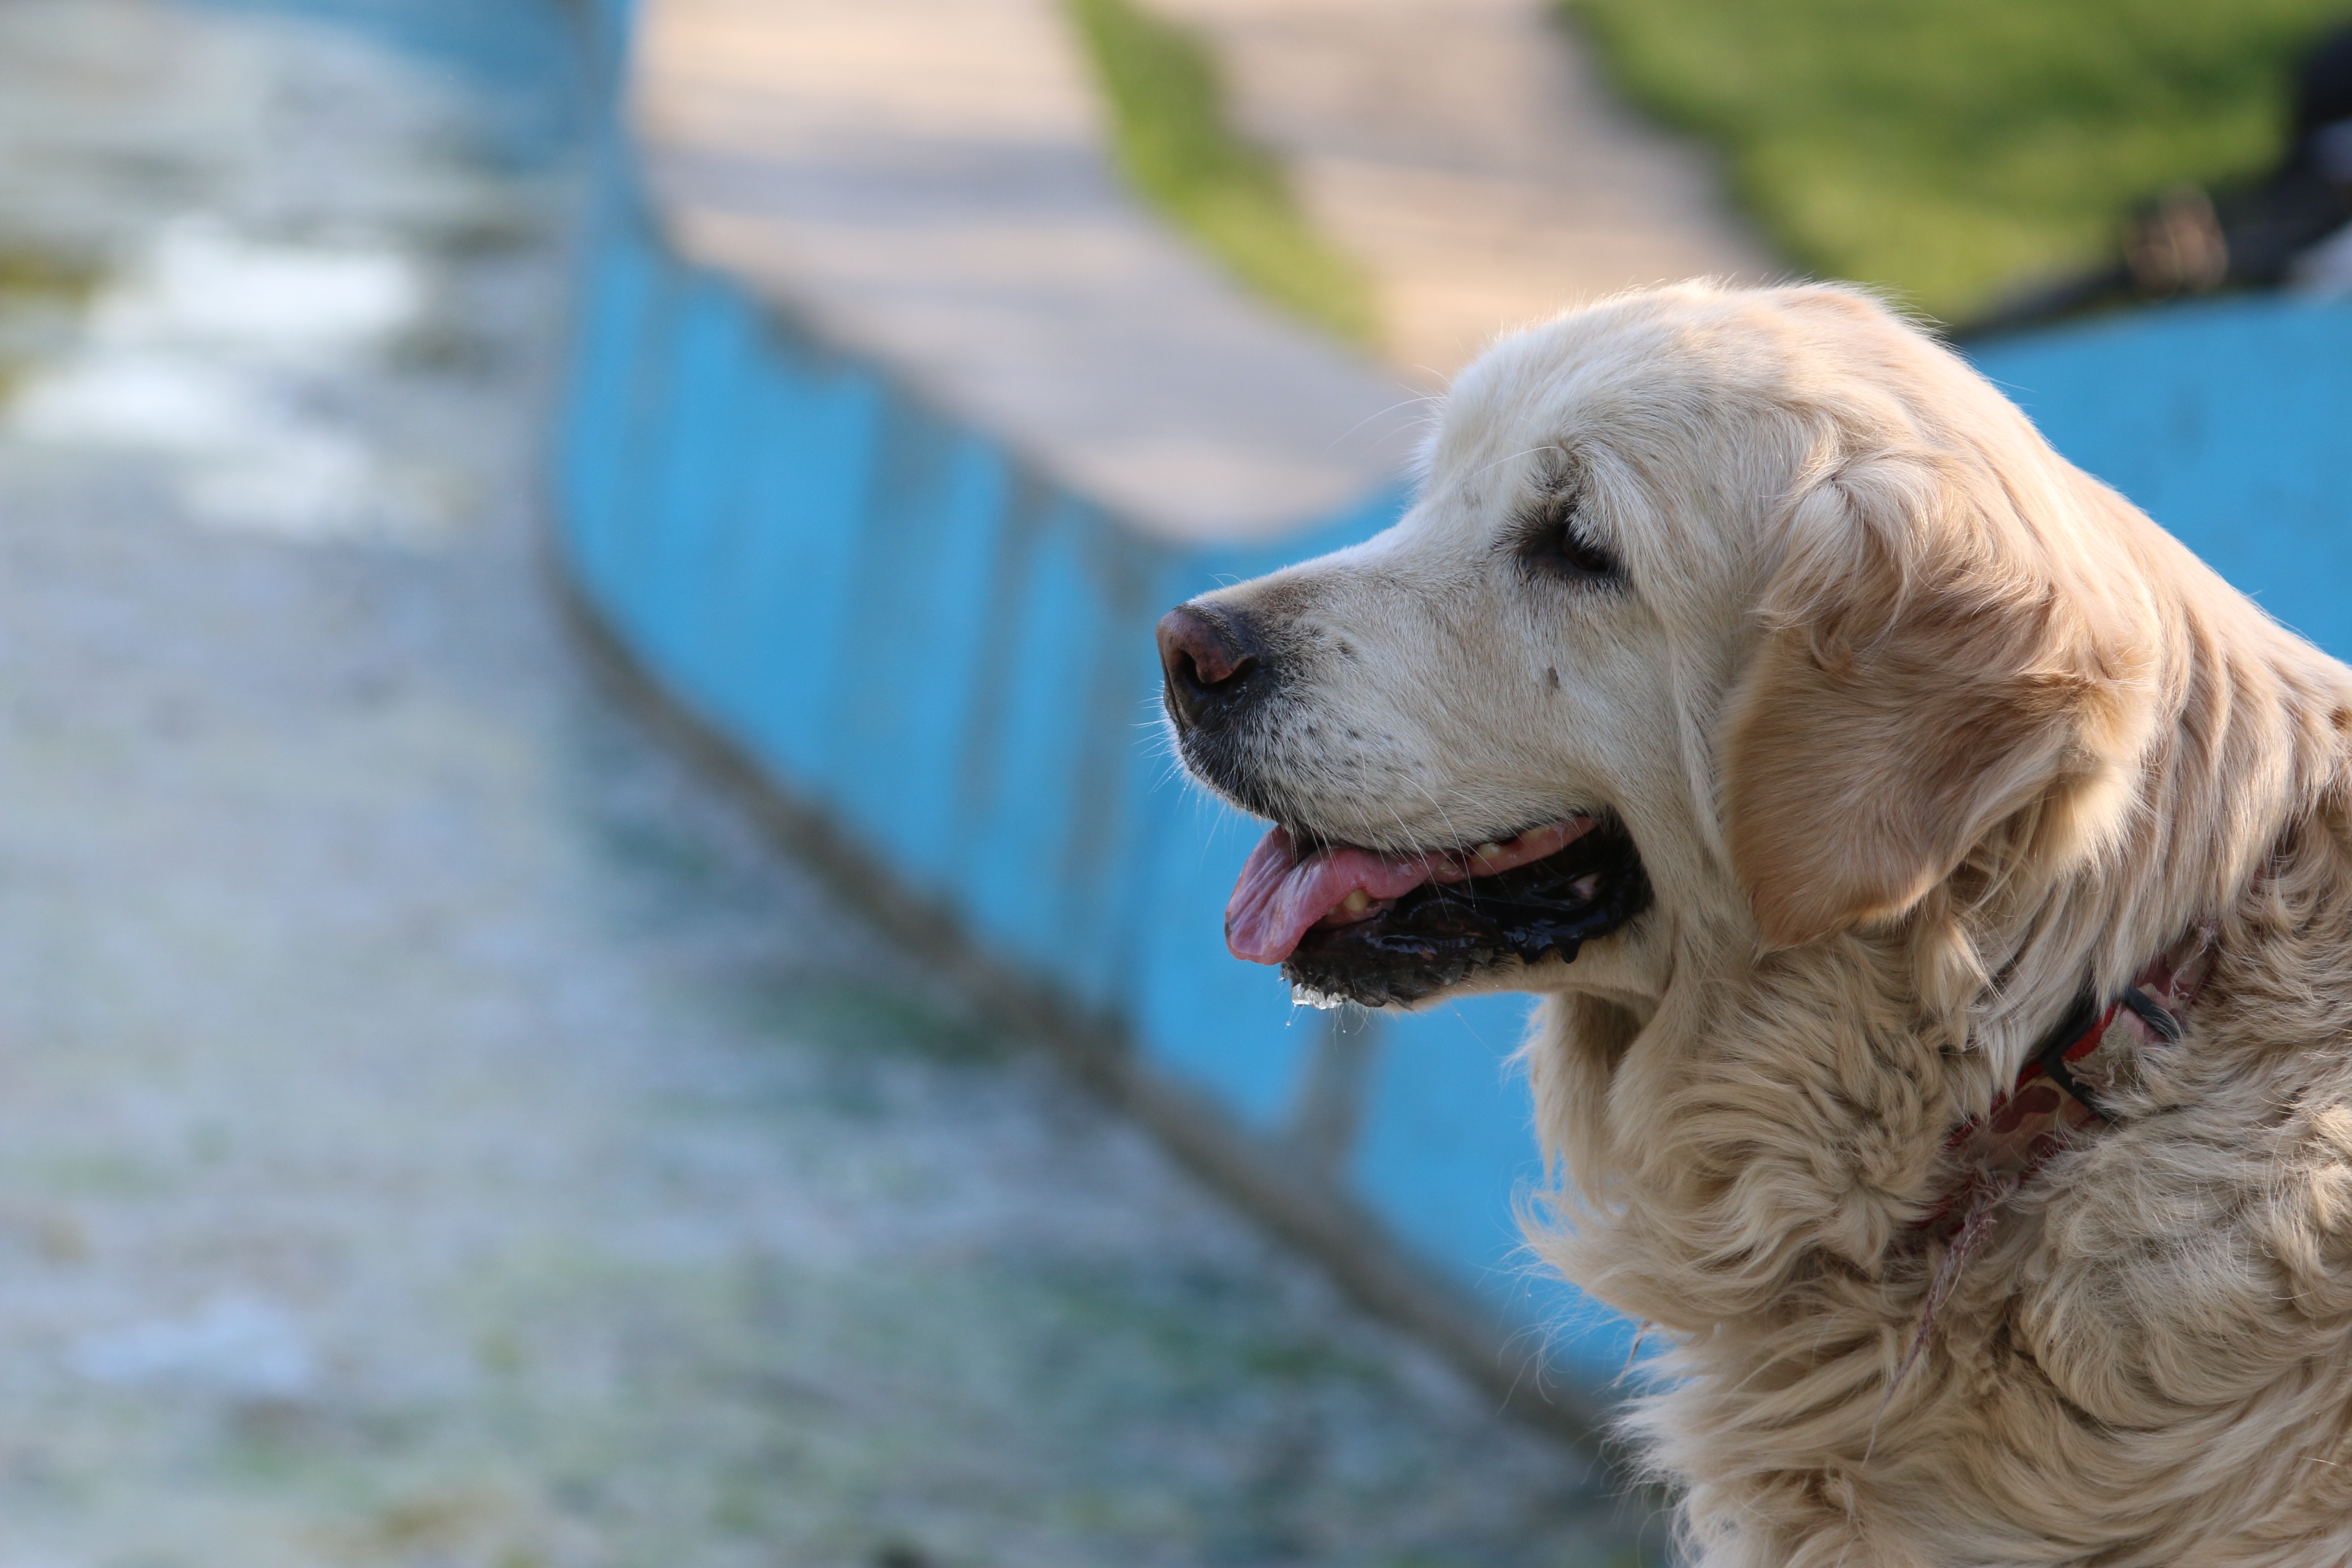
puppy, dog, mammal, golden retriever, vertebrate, dog breed, retriever, dog like mammal, dog crossbreeds